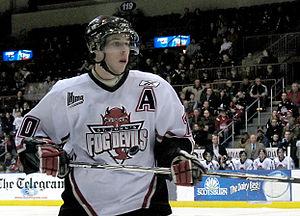
Mario Kempe est un joueur professionnel suédois de hockey sur glace. Il évolue au poste d'attaquant. Il est le frère d'Adrian Kempe.